Impulse (physics)

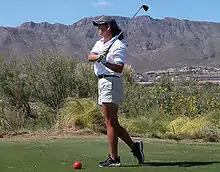
A large force applied for a very short duration, such as a golf shot, is often described as the club giving the ball an "impulse".

In classical mechanics, impulse (symbolized by or Imp) is the change in momentum of an object. If the initial momentum of an object is , and a subsequent momentum is , the object has received an impulse :